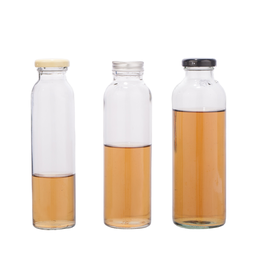
Label: bottles